Amahl and the Night Visitors

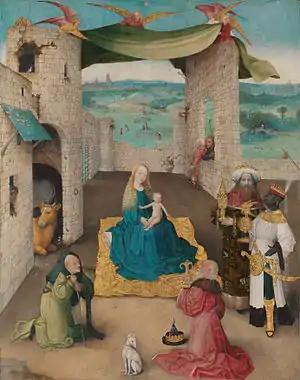
Menotti was inspired by the painting "The Adoration of the Magi" by Hieronymus Bosch.

This is an opera for children because it tries to recapture my own childhood. You see, when I was a child I lived in Italy, and in Italy we have no Santa Claus. I suppose that Santa Claus is much too busy with American children to be able to handle Italian children as well. Our gifts were brought to us by the Three Kings, instead.